Royal Academy of Arts

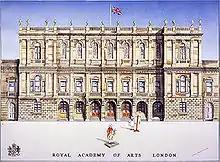
A modern illustration of Burlington House in London, home of the Royal Academy of Arts since 1868

The origin of the Royal Academy of Arts lies in an attempt in 1755 by members of the Society for the Encouragement of Arts, Manufactures and Commerce, principally the sculptor Henry Cheere, to found an autonomous academy of arts. Before this, several artists were members of the Society for the Encouragement of Arts, Manufactures and Commerce, including Cheere and William Hogarth, or were involved in small-scale private art academies, such as the St Martin's Lane Academy. Although Cheere's attempt failed, the eventual charter, called an 'Instrument', used to establish the Royal Academy of Arts over a decade later was almost identical to that drawn up by Cheere in 1755.